LGBTQ rights in the Federated States of Micronesia

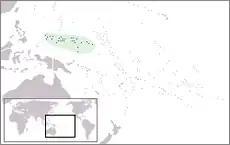
Federated States of Micronesia

Lesbian, gay, bisexual, and transgender (LGBT) people in Micronesia may face legal difficulties not experienced by non-LGBT residents. Households headed by same-sex couples are not eligible for the same legal protections available to opposite-sex married couples, as same-sex marriage and civil unions are not recognized. Discrimination on the basis of sexual orientation has been illegal since 2018.